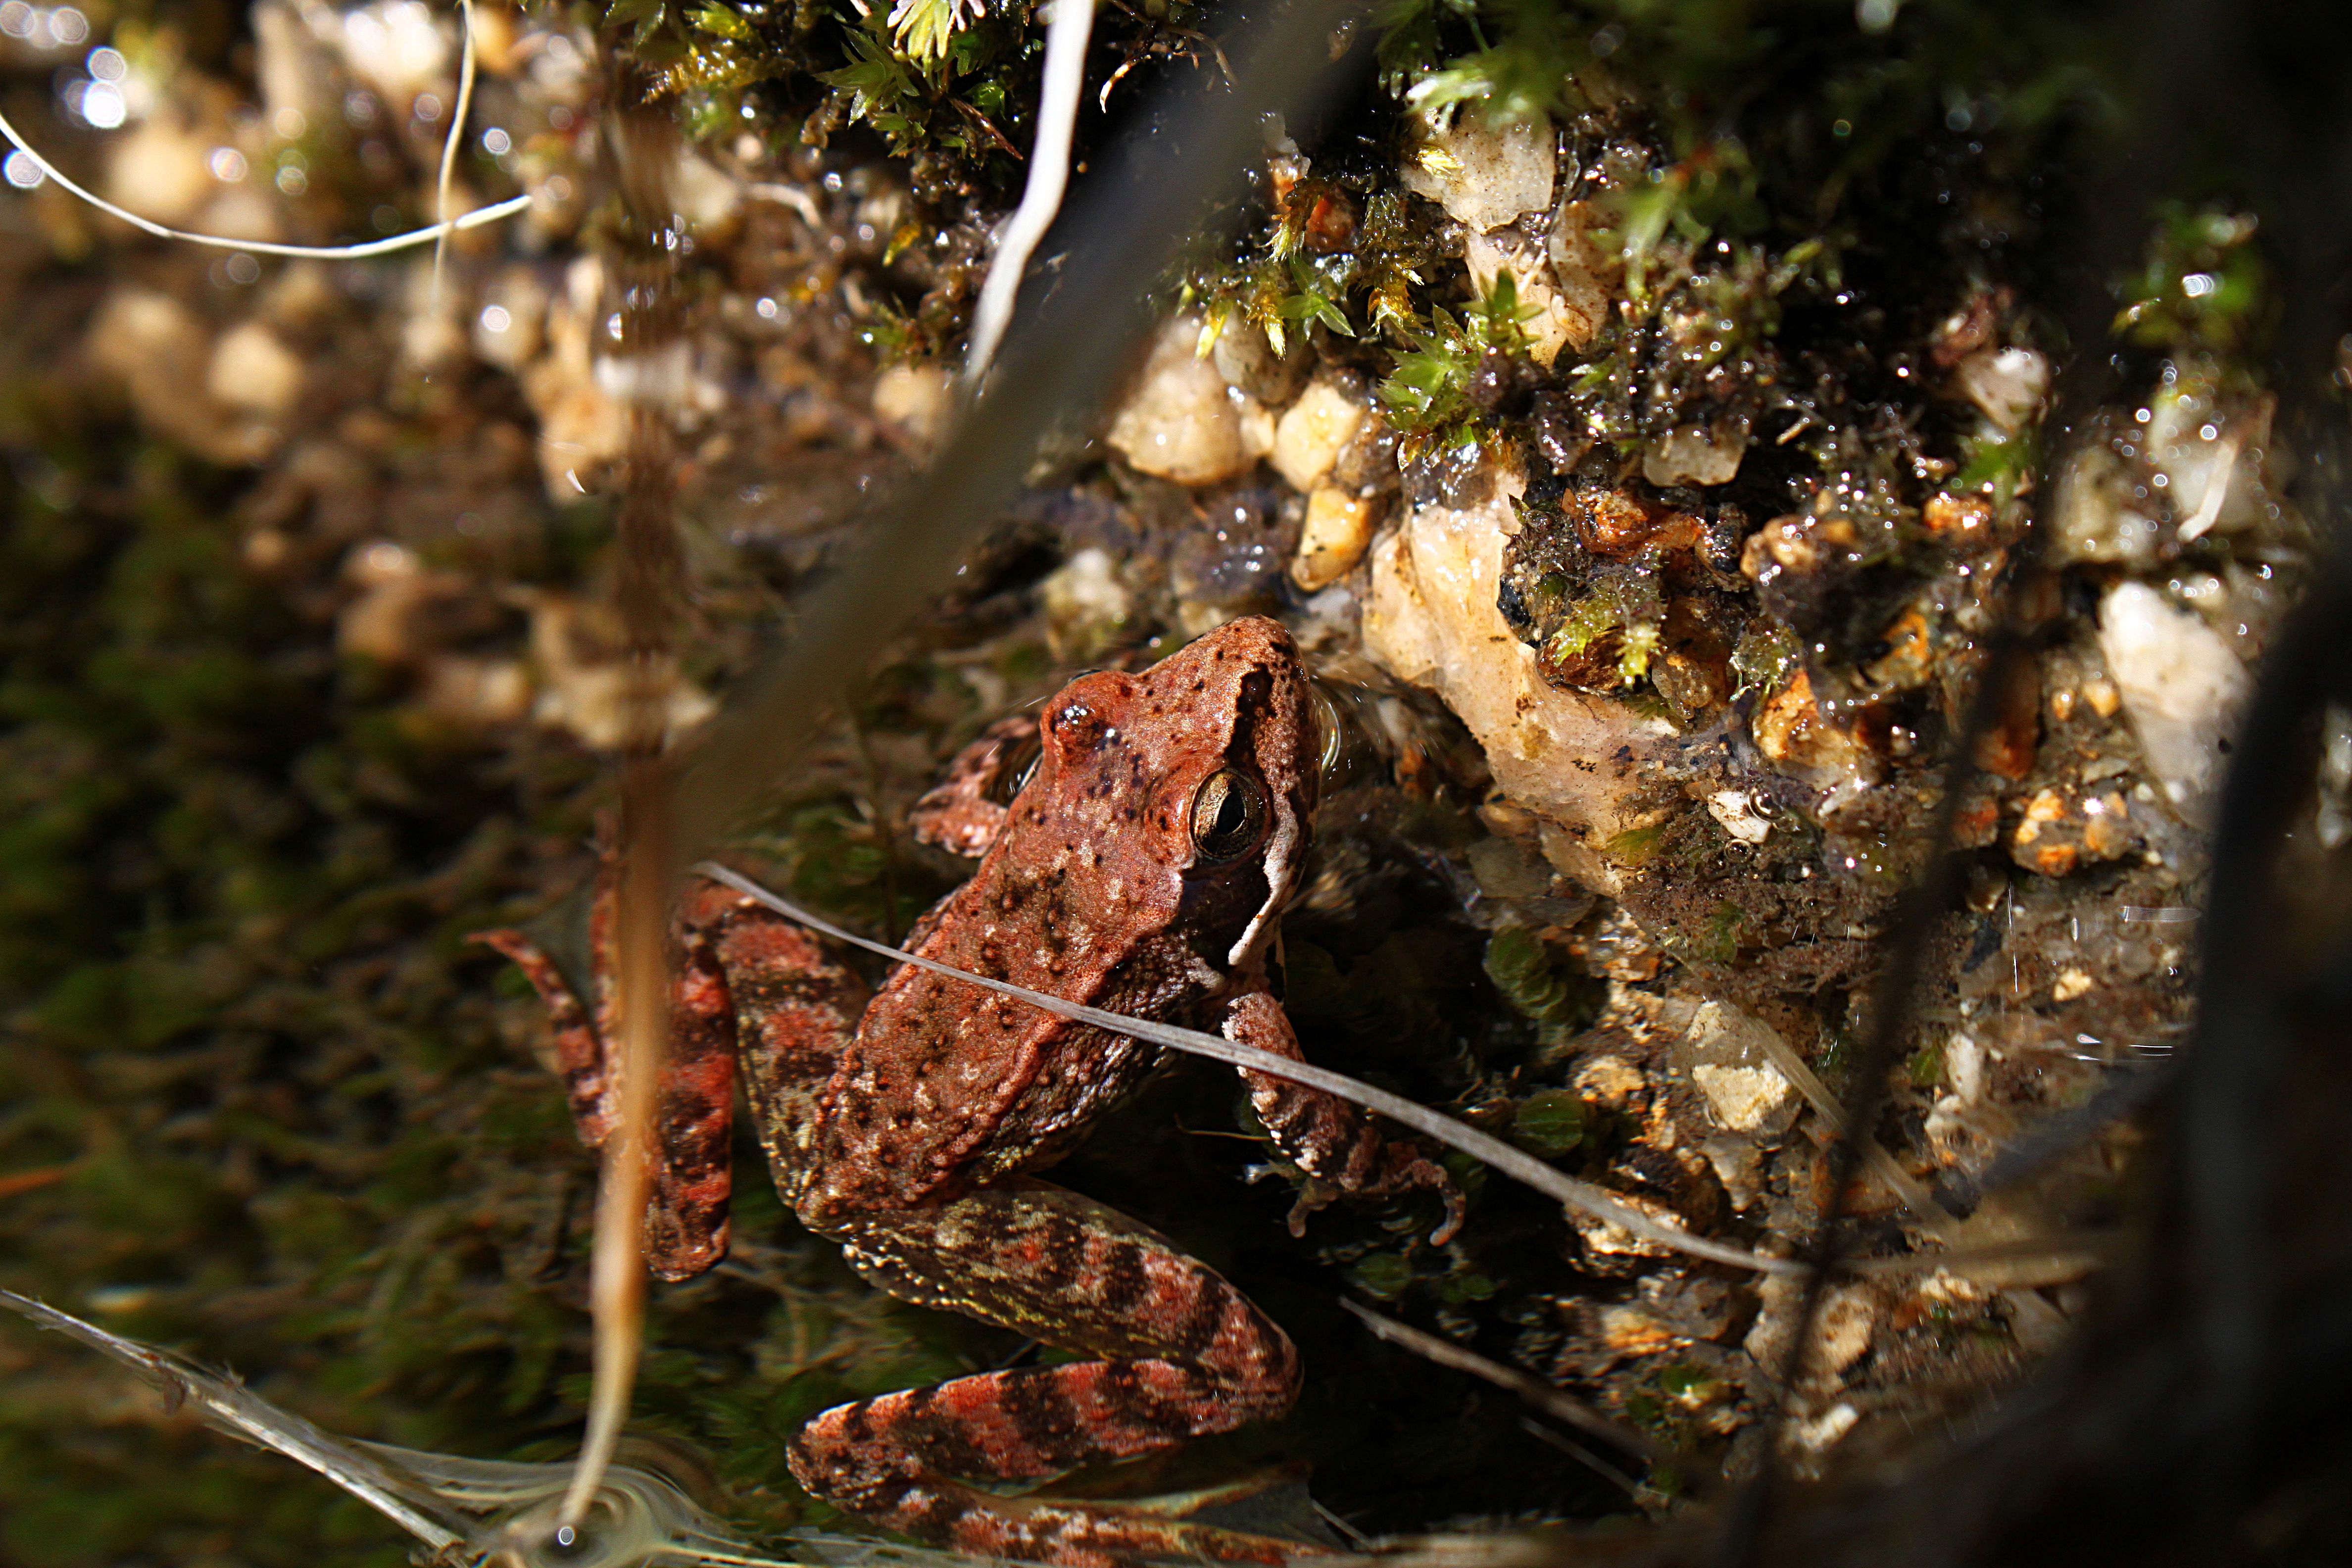
tree, nature, forest, plant, leaf, flower, wildlife, food, macro, autumn, fauna, invertebrate, ggl1, macro photography